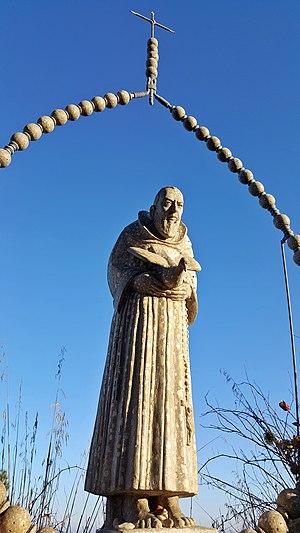
San Benedetto del Tronto est une ville italienne d'environ 47 500 habitants, située dans la province d'Ascoli Piceno, dans la région des Marches en Italie centrale. Situé le long de la côte sud de l'Adriatique des Marches, à l'embouchure du fleuve Tronto, c'est un important centre touristique et un port de pêche de la Riviera delle Palme.